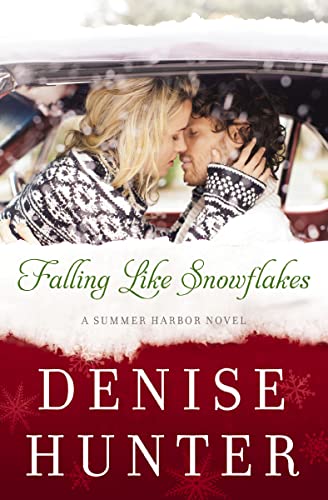
Falling Like Snowflakes (A Summer Harbor Novel Book 1)
Category: Buy a Kindle
Review With her usual deft touch, snappy dialogue, and knack for romantic tension, inspirational romance veteran Hunter (Married till Monday) will continue to delight romance fans with this first Summer Harbor release. --Publisher's Weekly A handful of authors dominate my must-read list, and Denise Hunter is right at the top. "Falling like Snowflakes" is a truly masterful romance that will warm you to the core. --Bestselling author Julie Lessman If you enjoy romance blended with suspense, you're going to love Denise Hunter's latest novel. "Falling Like Snowflakes" will make your heart race twice over--from dread of the bad guys and from the joy of watching Beau and Eden fall in love. -- Robin Lee Hatcher, bestselling author of Whenever You Come Around & Keeper of the Stars Hunter is a master romance storyteller. "Falling Like Snowflakes" is charming and fun with a twist if mystery and intrigue. A story that's sure to endure as a classic reader favorite. --Rachel Hauck, author of "The Wedding Dress" & "How To Catch A Prince" Denise Hunter writes the most complex, fascinating, and yummy romances out there! "Falling Like Snowflakes" has it all: a vulnerable young woman on the run with her child, a hunky hero with the guts and determination to help her, and a rugged setting along the coast of Maine. This novel is one you'll reread again and again. --Colleen Coble, author of "The Inn at Ocean's Edge" & the Hope Beach series About the Author Denise Hunter is the internationally published, bestselling author of more than forty books, three of which have been adapted into original Hallmark Channel movies. She has won the Holt Medallion Award, the Reader’s Choice Award, the Carol Award, the Foreword Book of the Year Award, and is a RITA finalist. When Denise isn’t orchestrating love lives on the written page, she enjoys traveling with her family, drinking chai lattes, and playing drums. Denise makes her home in Indiana, where she and her husband raised three boys and are now enjoying an empty nest and two beautiful granddaughters. DeniseHunterBooks.com; Facebook: @AuthorDeniseHunter; Twitter: @DeniseAHunter; Instagram: @deniseahunter.
Features: Eden Martelli is too busy fleeing the clutches of danger to realize she’s running straight into the arms of a new love. Beau will go to the ends of the earth to keep Eden safe. But who’s going to protect his heart from a woman who can’t seem to trust again? | Speeding north through rural Maine, Eden Martelli wonders how her life came to this—on the run with her mute five-year-old son dozing fitfully in the passenger seat. When a breakdown leaves them stranded in Summer Harbor, Eden has no choice but to stay put through Christmas . . . even though they have no place to lay their heads. | Beau Callahan is a habitual problem solver—for other people anyway. He left the sheriff’s department to take over his family’s Christmas tree farm, but he’s still haunted by the loss of his parents and struggling to handle his first Christmas alone. | When Eden shows up looking for work just as Beau’s feisty aunt gets out of the hospital, Beau thinks he’s finally caught a break. Eden is competent and dedicated—if a little guarded—and a knockout to boot. But, as he soon finds out, she also comes with a boatload of secrets. | Eden has been through too much to trust her heart to another man, but Beau is impossible to resist, and the feeling seems to be mutual. As Christmas Eve approaches, Eden’s past catches up to her. | Beau will go to the ends of the earth to keep her safe. But who’s going to protect his heart from a woman who can’t seem to trust again? | Full-length Christmas-themed romance novel | Full-length Christmas-themed romance novel | Includes discussion questions for book clubs | Includes discussion questions for book clubs | First book in the Summer Harbor seriesBook 1: Falling Like SnowflakesBook 2: The Goodbye BrideBook 3: Just a Kiss | First book in the Summer Harbor series | Book 1: Falling Like Snowflakes | Book 1: | Falling Like Snowflakes | Book 2: The Goodbye Bride | Book 2: | The Goodbye Bride | Book 3: Just a Kiss | Book 3: | Just a Kiss